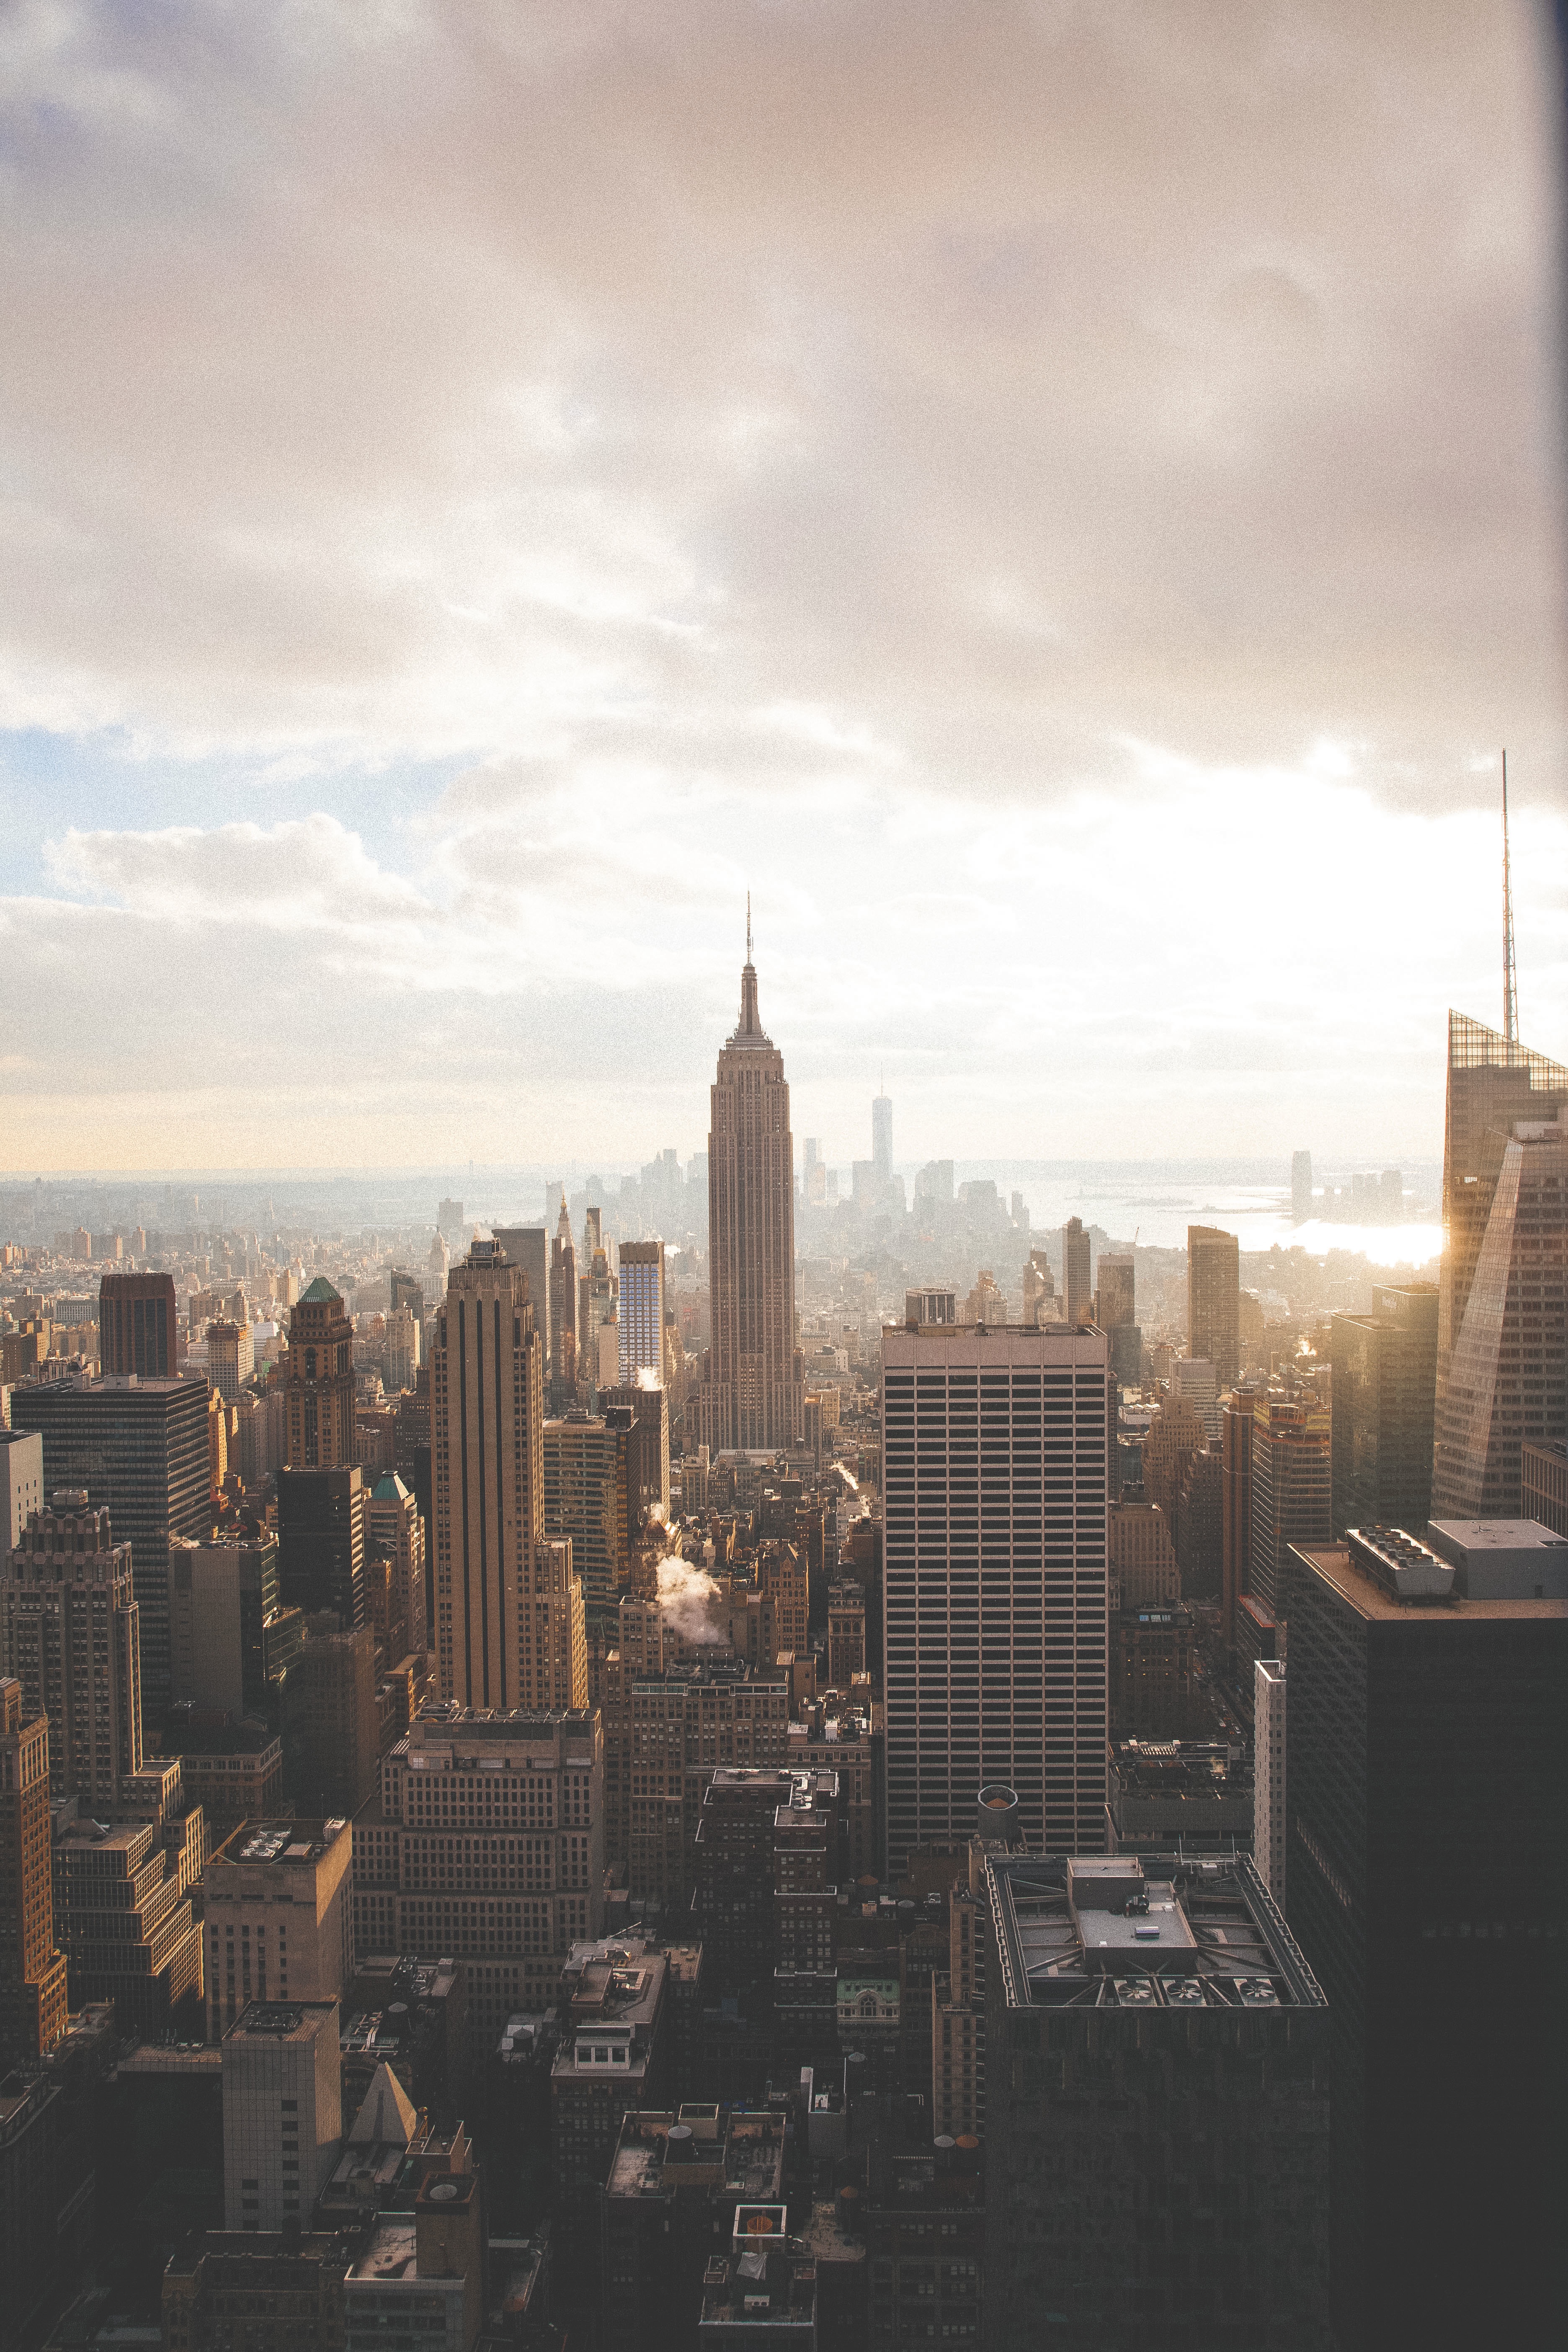
horizon, cloud, skyline, morning, city, skyscraper, cityscape, downtown, dusk, evening, reflection, landmark, empire state, metropolis, urban area, atmospheric phenomenon, human settlement, metropolitan area